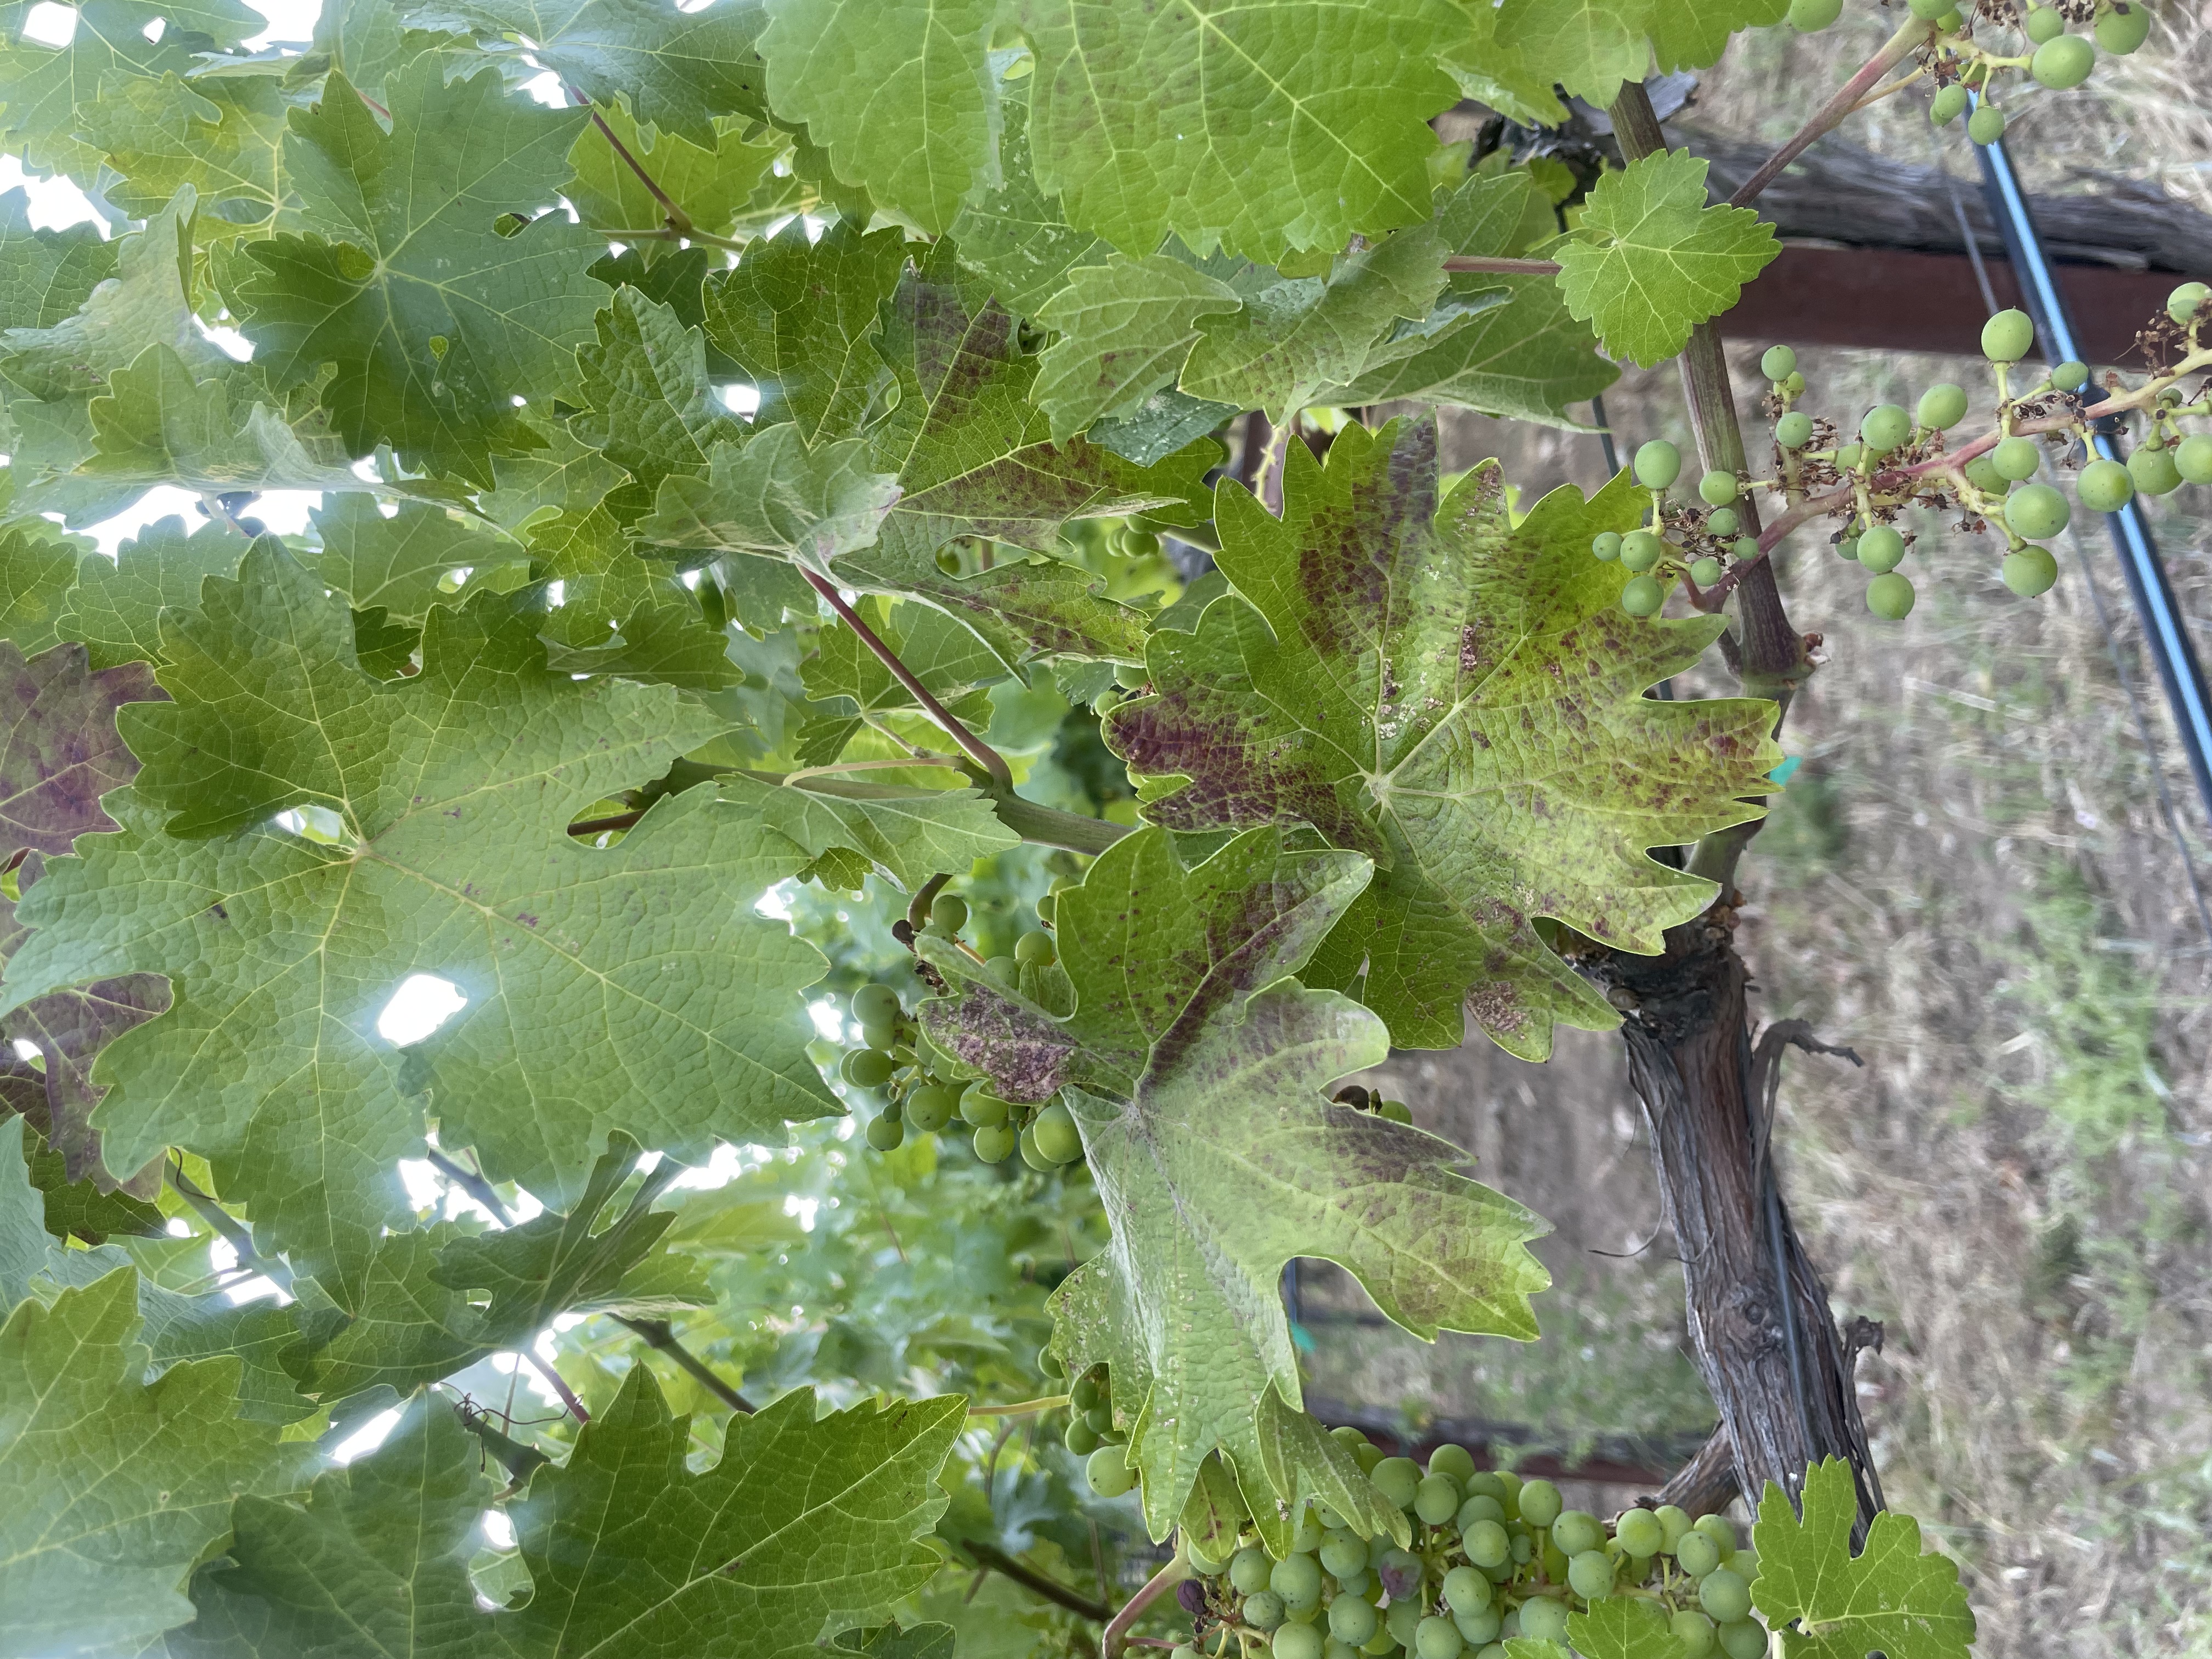
Label: Other Red